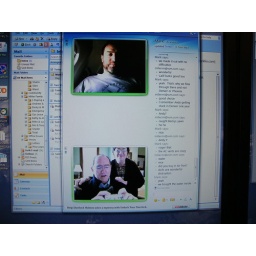
Screen shot of video Chat from Mark's laptop in LA